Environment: lab
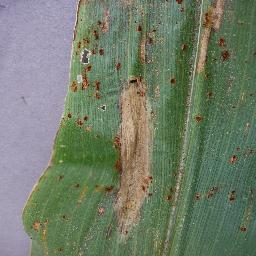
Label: northern_corn_leaf_blight